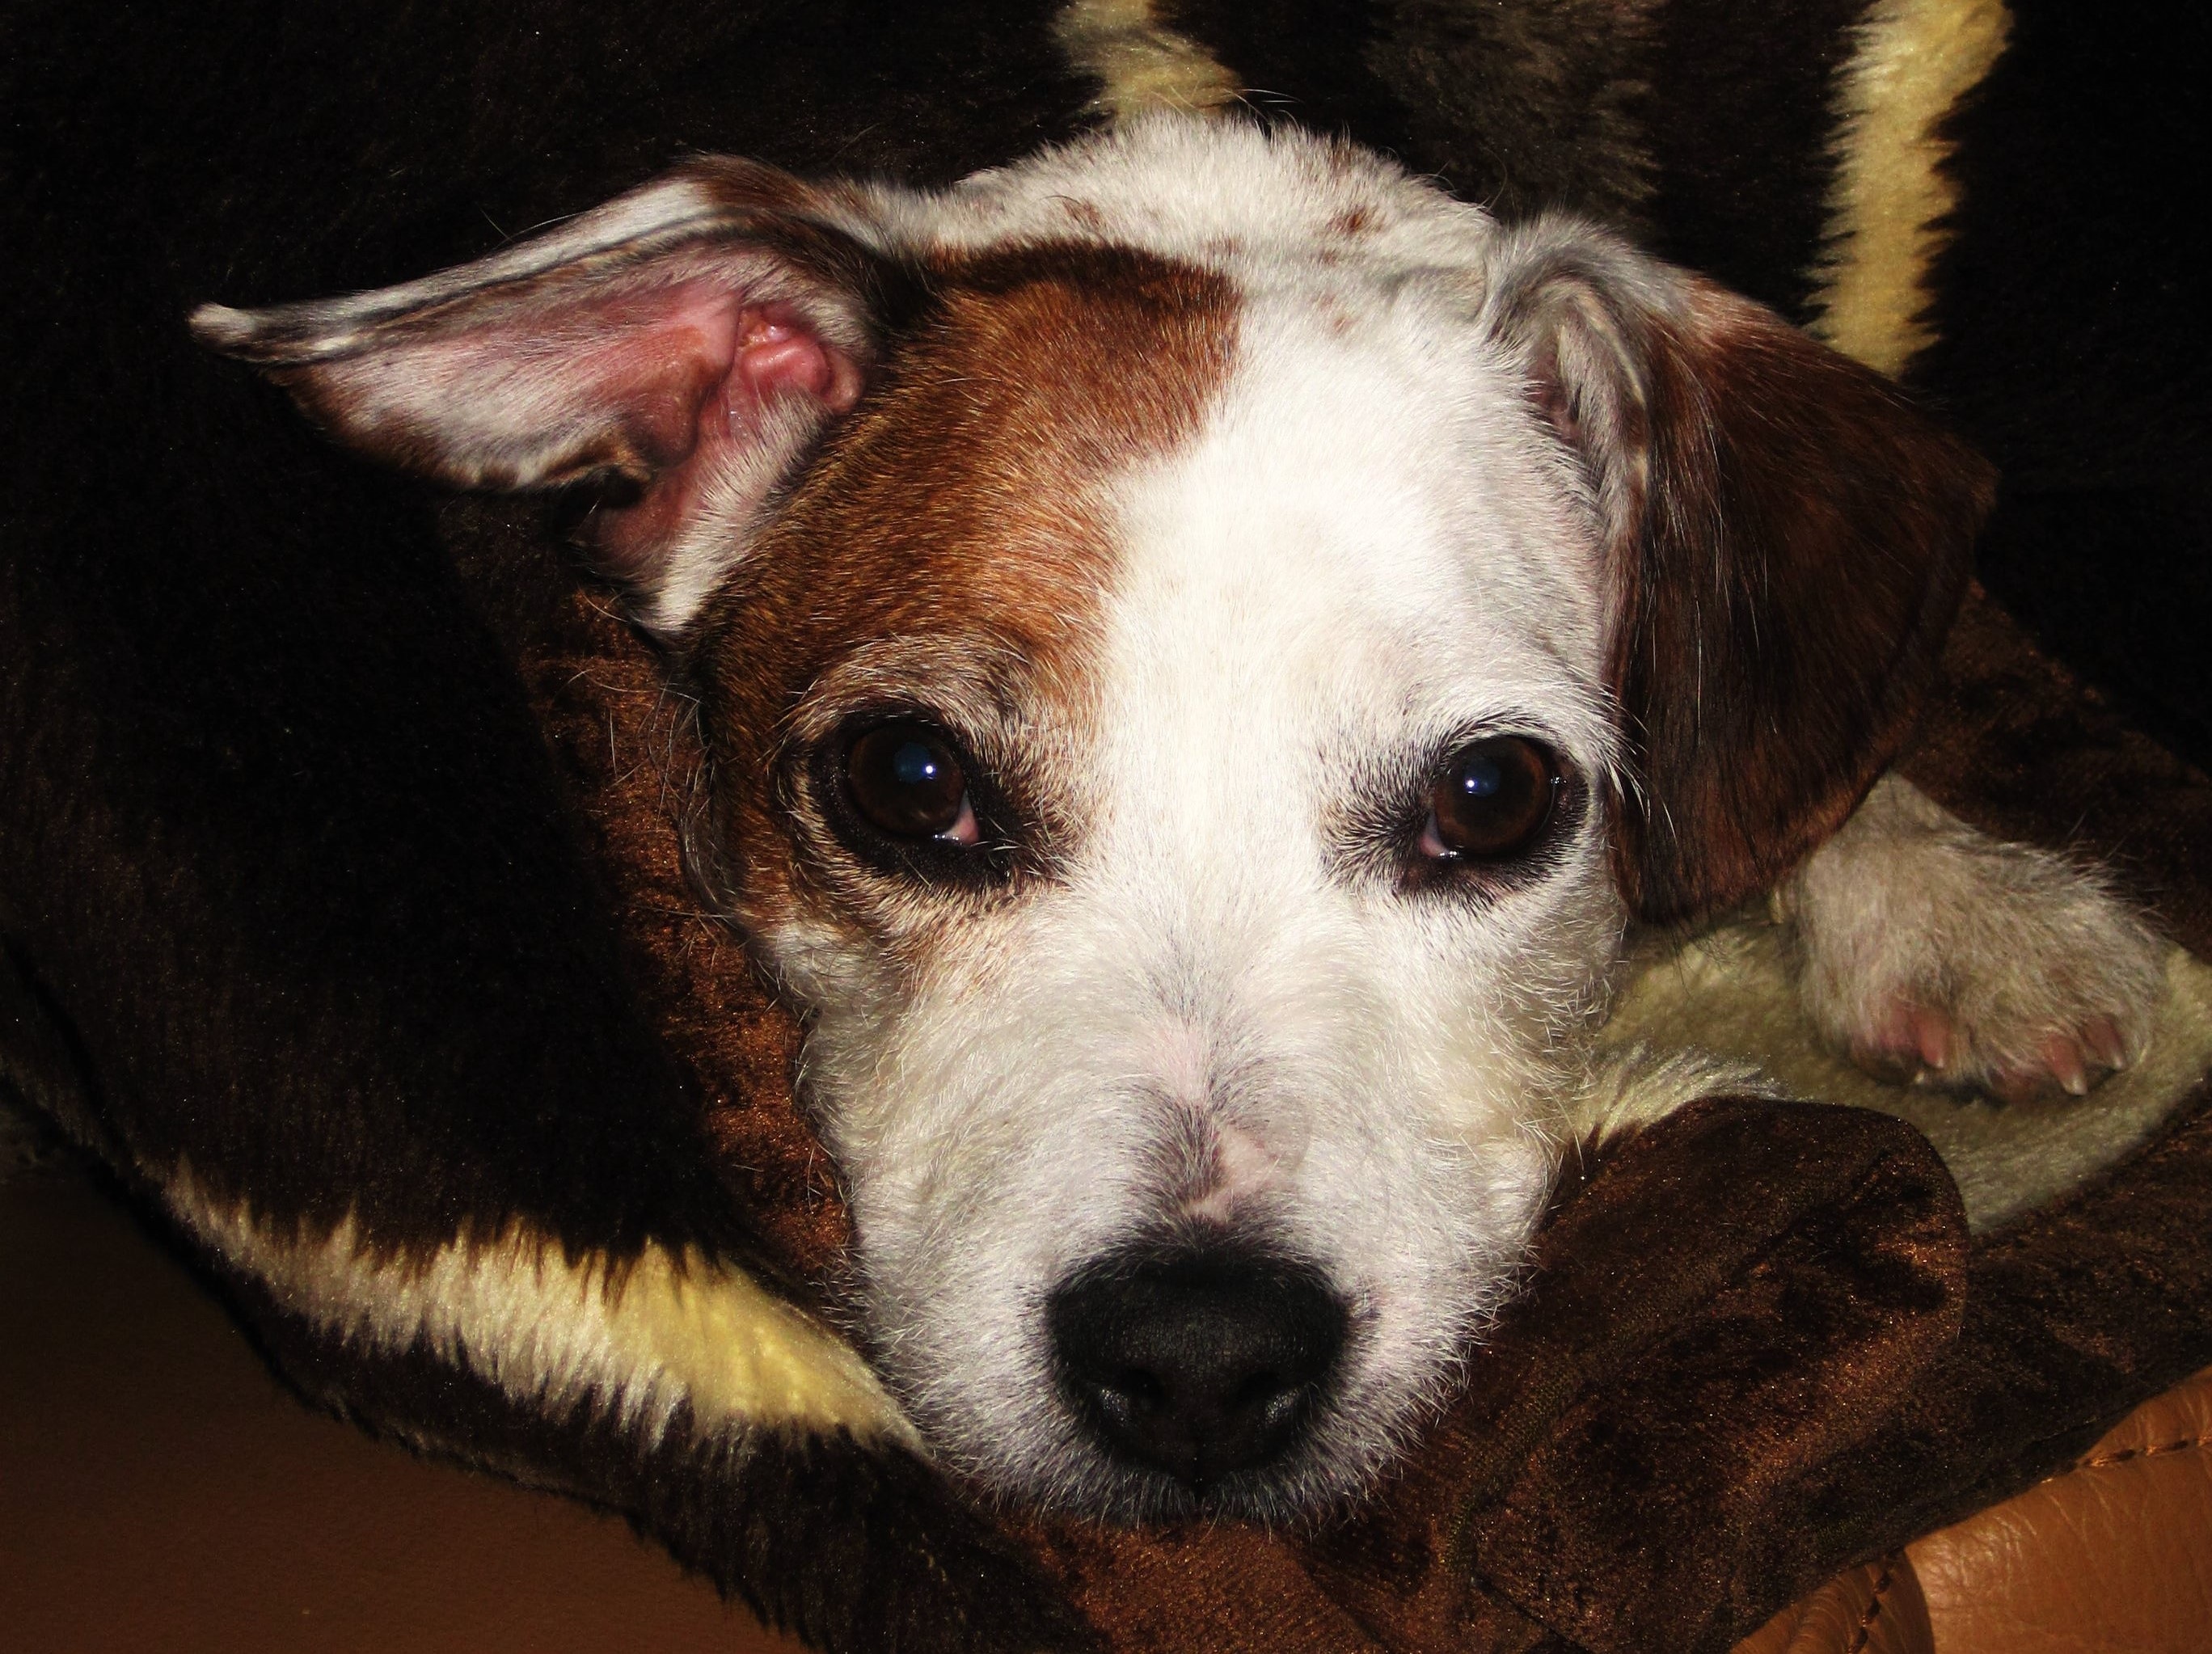
sweet, puppy, dog, animal, pet, portrait, mammal, snout, vertebrate, dog breed, terrier, dear, snuggle, jack russel terrier, jack russel, small dog, knuffig, wuschelig, animal shelter, hide nose, small hybrid, dog like mammal, dog crossbreeds, favorite animal